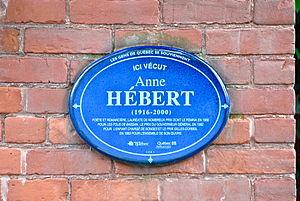
Plaque en mémoire d'Anne Hébert, sur une maison de l'avenue du Parc, à Québec.La maison
Anne Hébert, née le 1ᵉʳ août 1916 à Sainte-Catherine de-la-Jacques-Cartier, et morte le 22 janvier 2000 à Montréal, est une écrivaine, poétesse, dramaturge et scénariste québécoise.